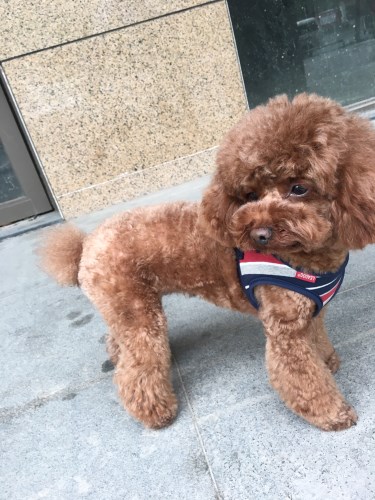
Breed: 7449-n000128-teddy